January 1972 lunar eclipse

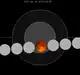
The Moon's hourly motion shown right to left

A total lunar eclipse occurred at the Moon’s descending node of orbit on Sunday, January 30, 1972, with an umbral magnitude of 1.0497. A lunar eclipse occurs when the Moon moves into the Earth's shadow, causing the Moon to be darkened. A total lunar eclipse occurs when the Moon's near side entirely passes into the Earth's umbral shadow. Unlike a solar eclipse, which can only be viewed from a relatively small area of the world, a lunar eclipse may be viewed from anywhere on the night side of Earth. A total lunar eclipse can last up to nearly two hours, while a total solar eclipse lasts only a few minutes at any given place, because the Moon's shadow is smaller. Occurring about 6.6 days before apogee (on February 6, 1972, at 0:45 UTC), the Moon's apparent diameter was smaller.